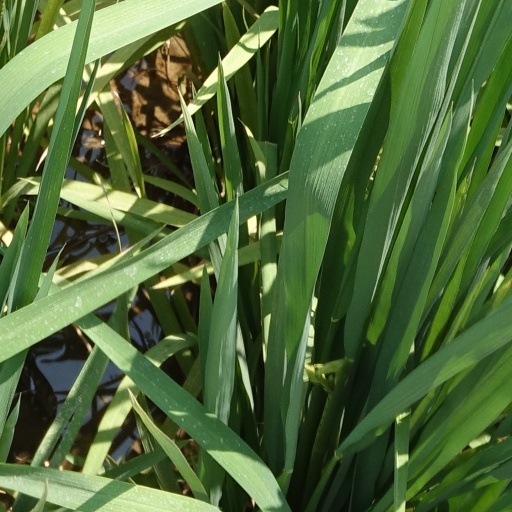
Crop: rice